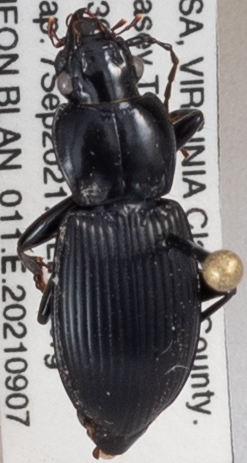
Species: Cyclotrachelus sigillatus
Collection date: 2021-09-07
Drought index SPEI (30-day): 1.69
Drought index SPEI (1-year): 0.63
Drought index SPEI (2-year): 0.32